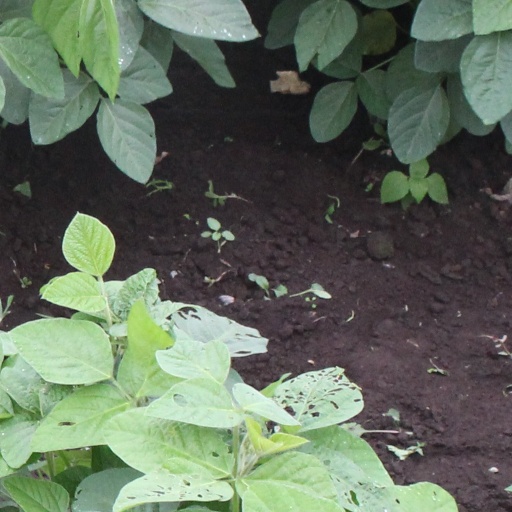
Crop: soybean